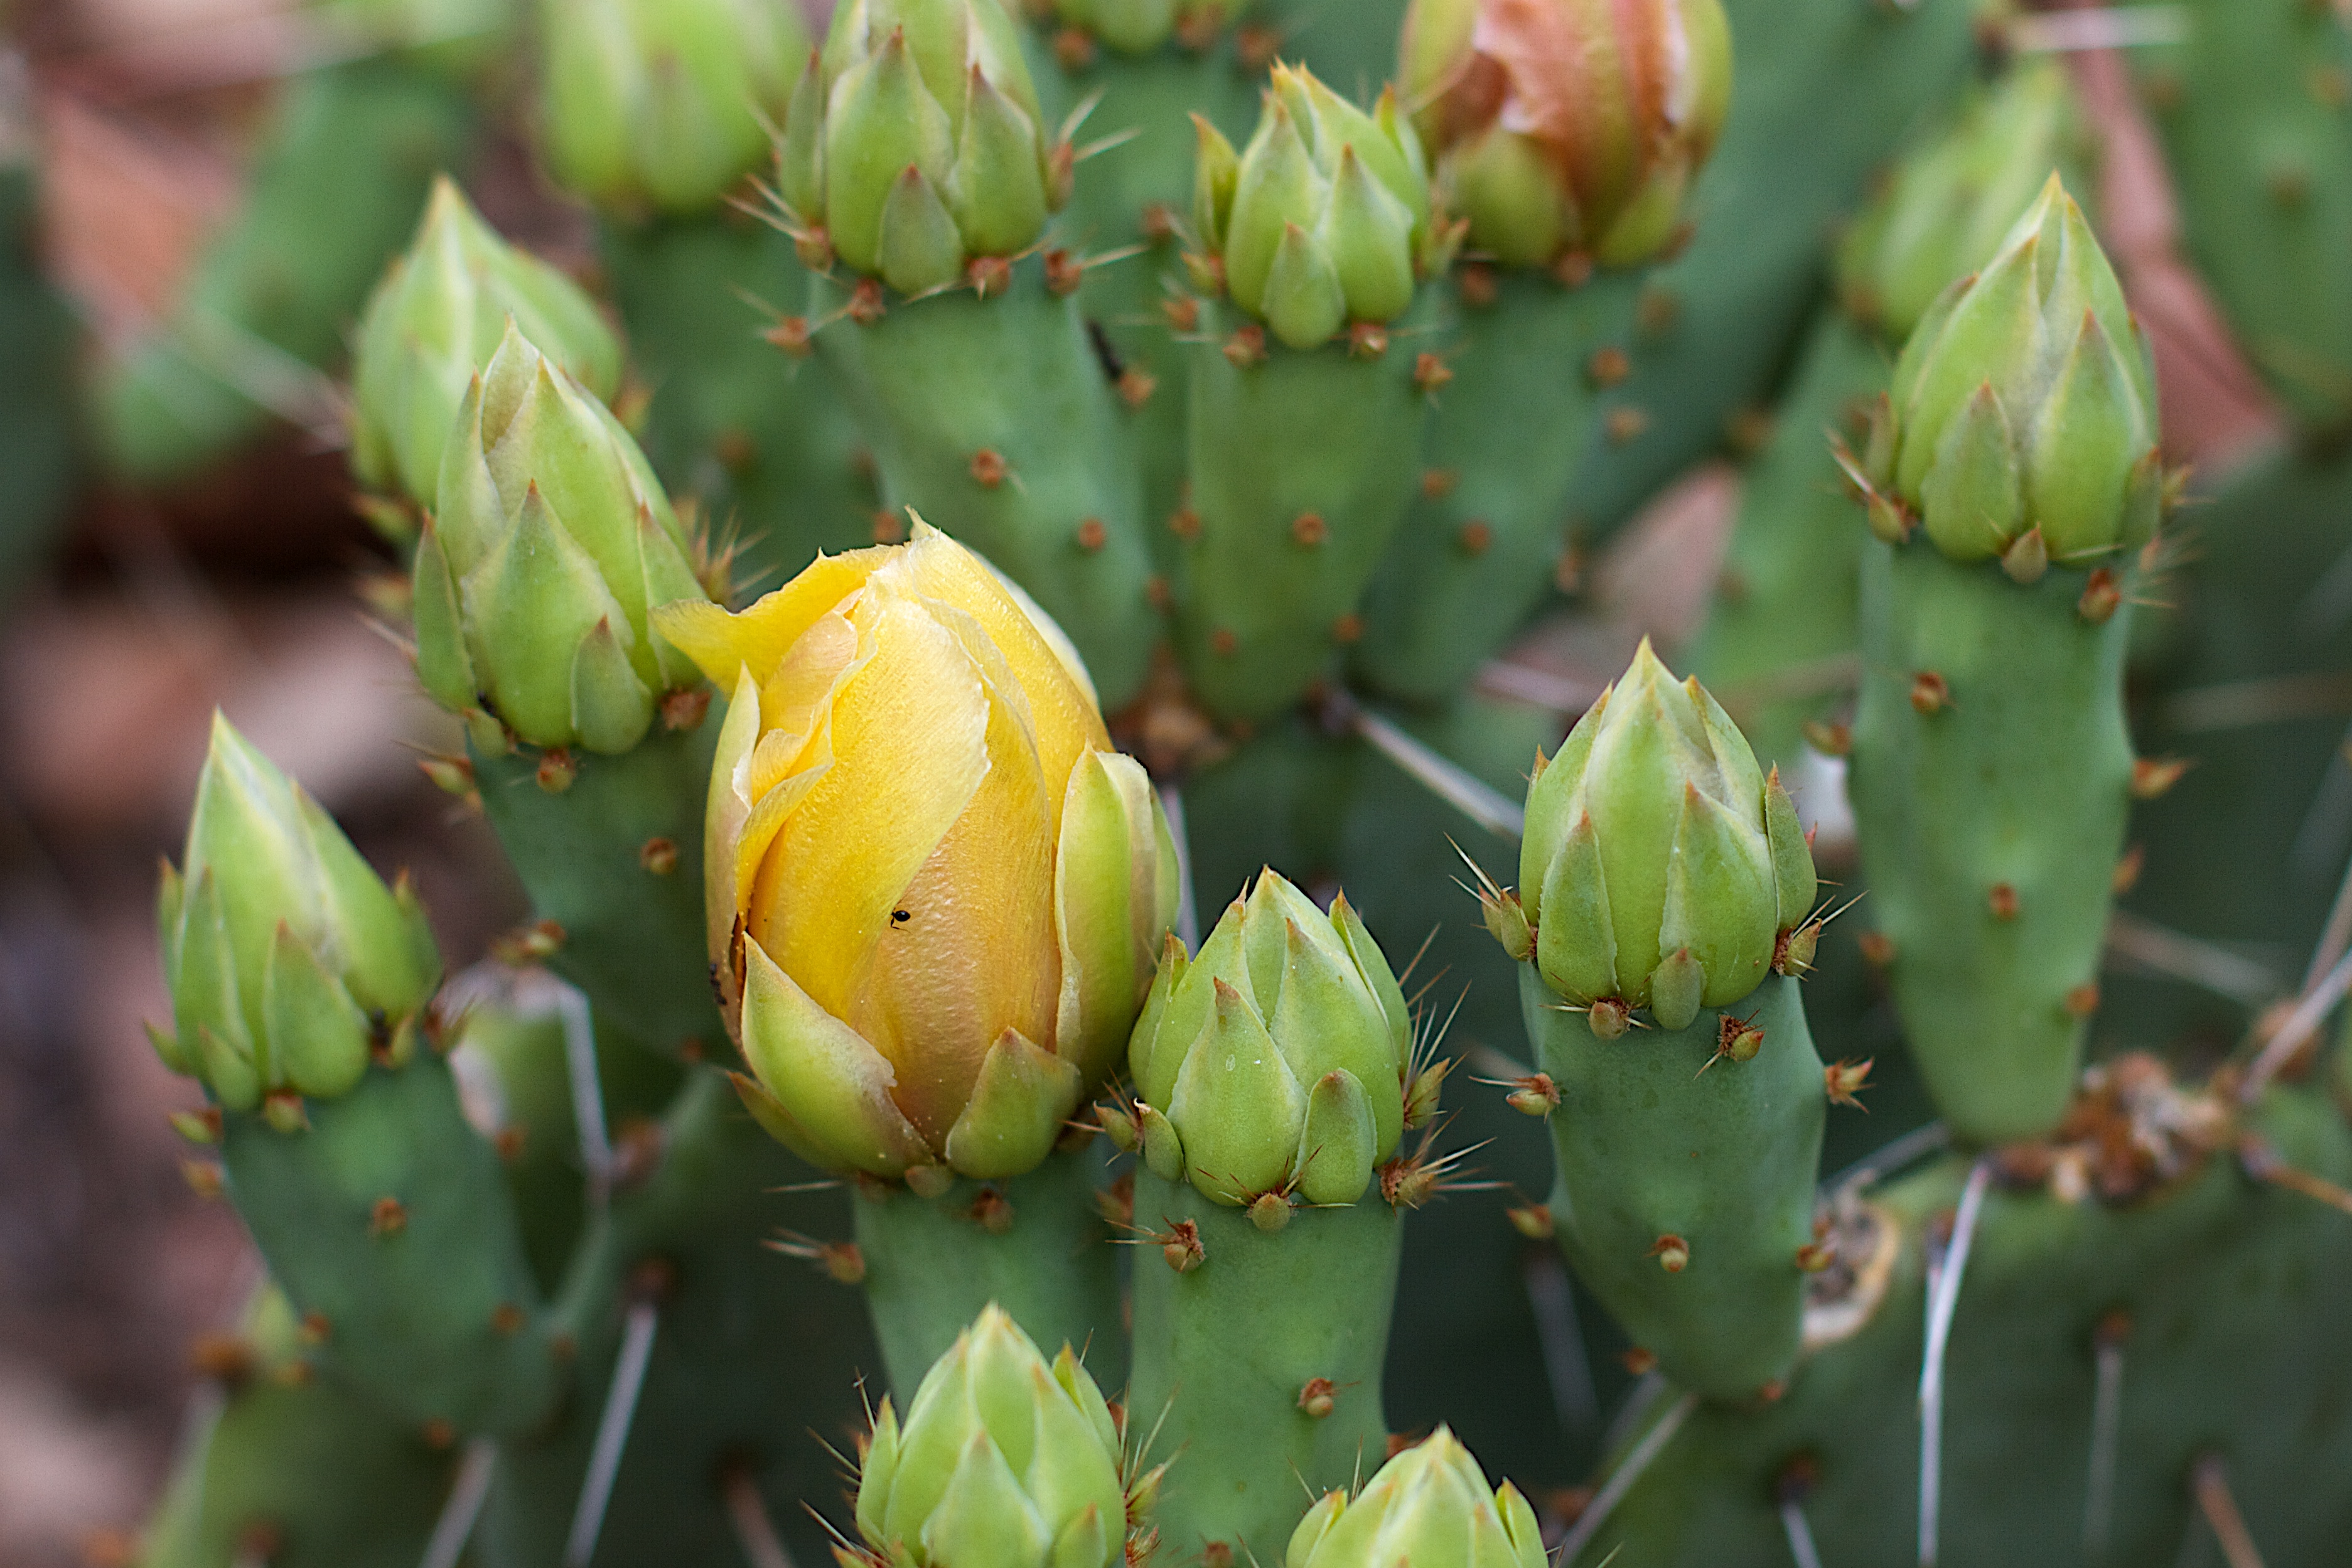
cactus, plant, flower, food, produce, botany, flora, wildflower, bud, 2016366, caryophyllales, macro photography, flowering plant, prickly pear, plant stem, land plant, thorns spines and prickles, hedgehog cactus, nopal, barbary fig, eastern prickly pear